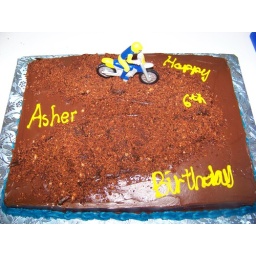
A 1/2 sheet chocolate cake covered in chocolate fudge icing and a dirt bike track.